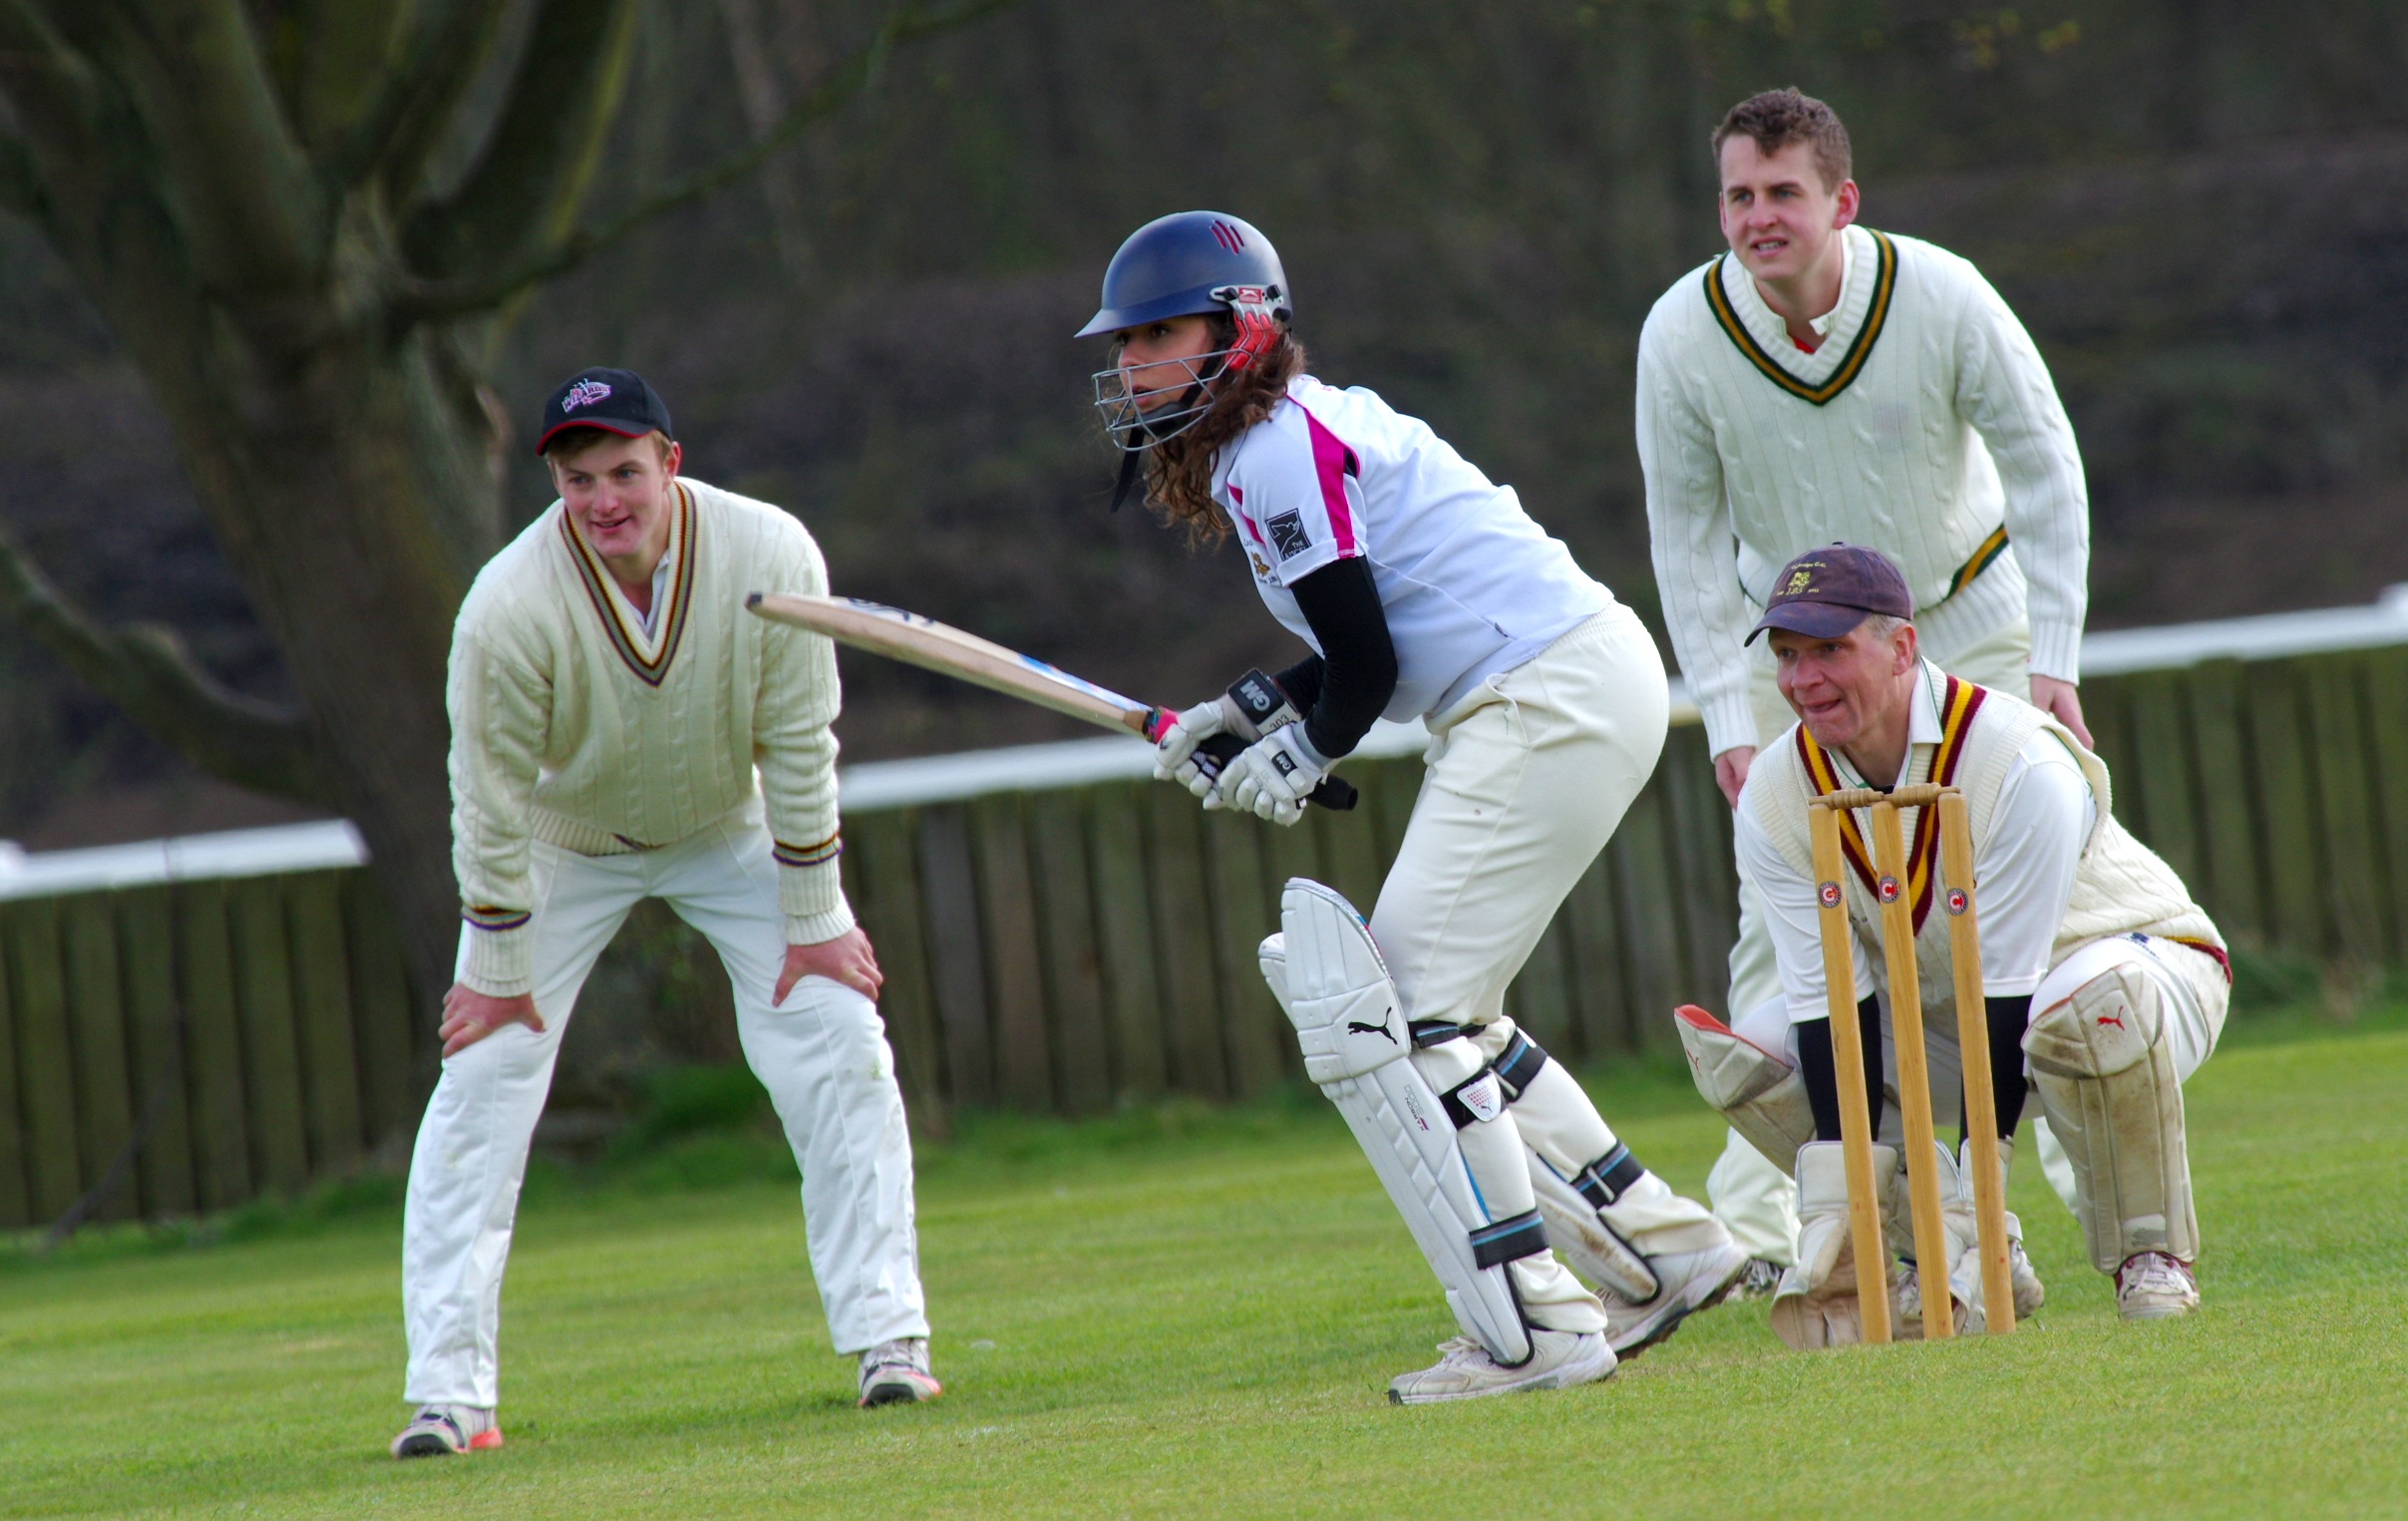
girl, woman, sport, field, player, baseball field, pitch, cricket, team, sports, shot, competitive, bat, tournament, keeper, baseball player, batting, ball game, team sport, infielder, batsman, college baseball, slips, competition event, bat and ball games, baseball positions, wicket, cricketer, women's cricket, wicketkeeper, fielders, test cricket